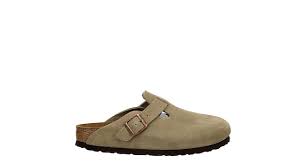
Label: Clog